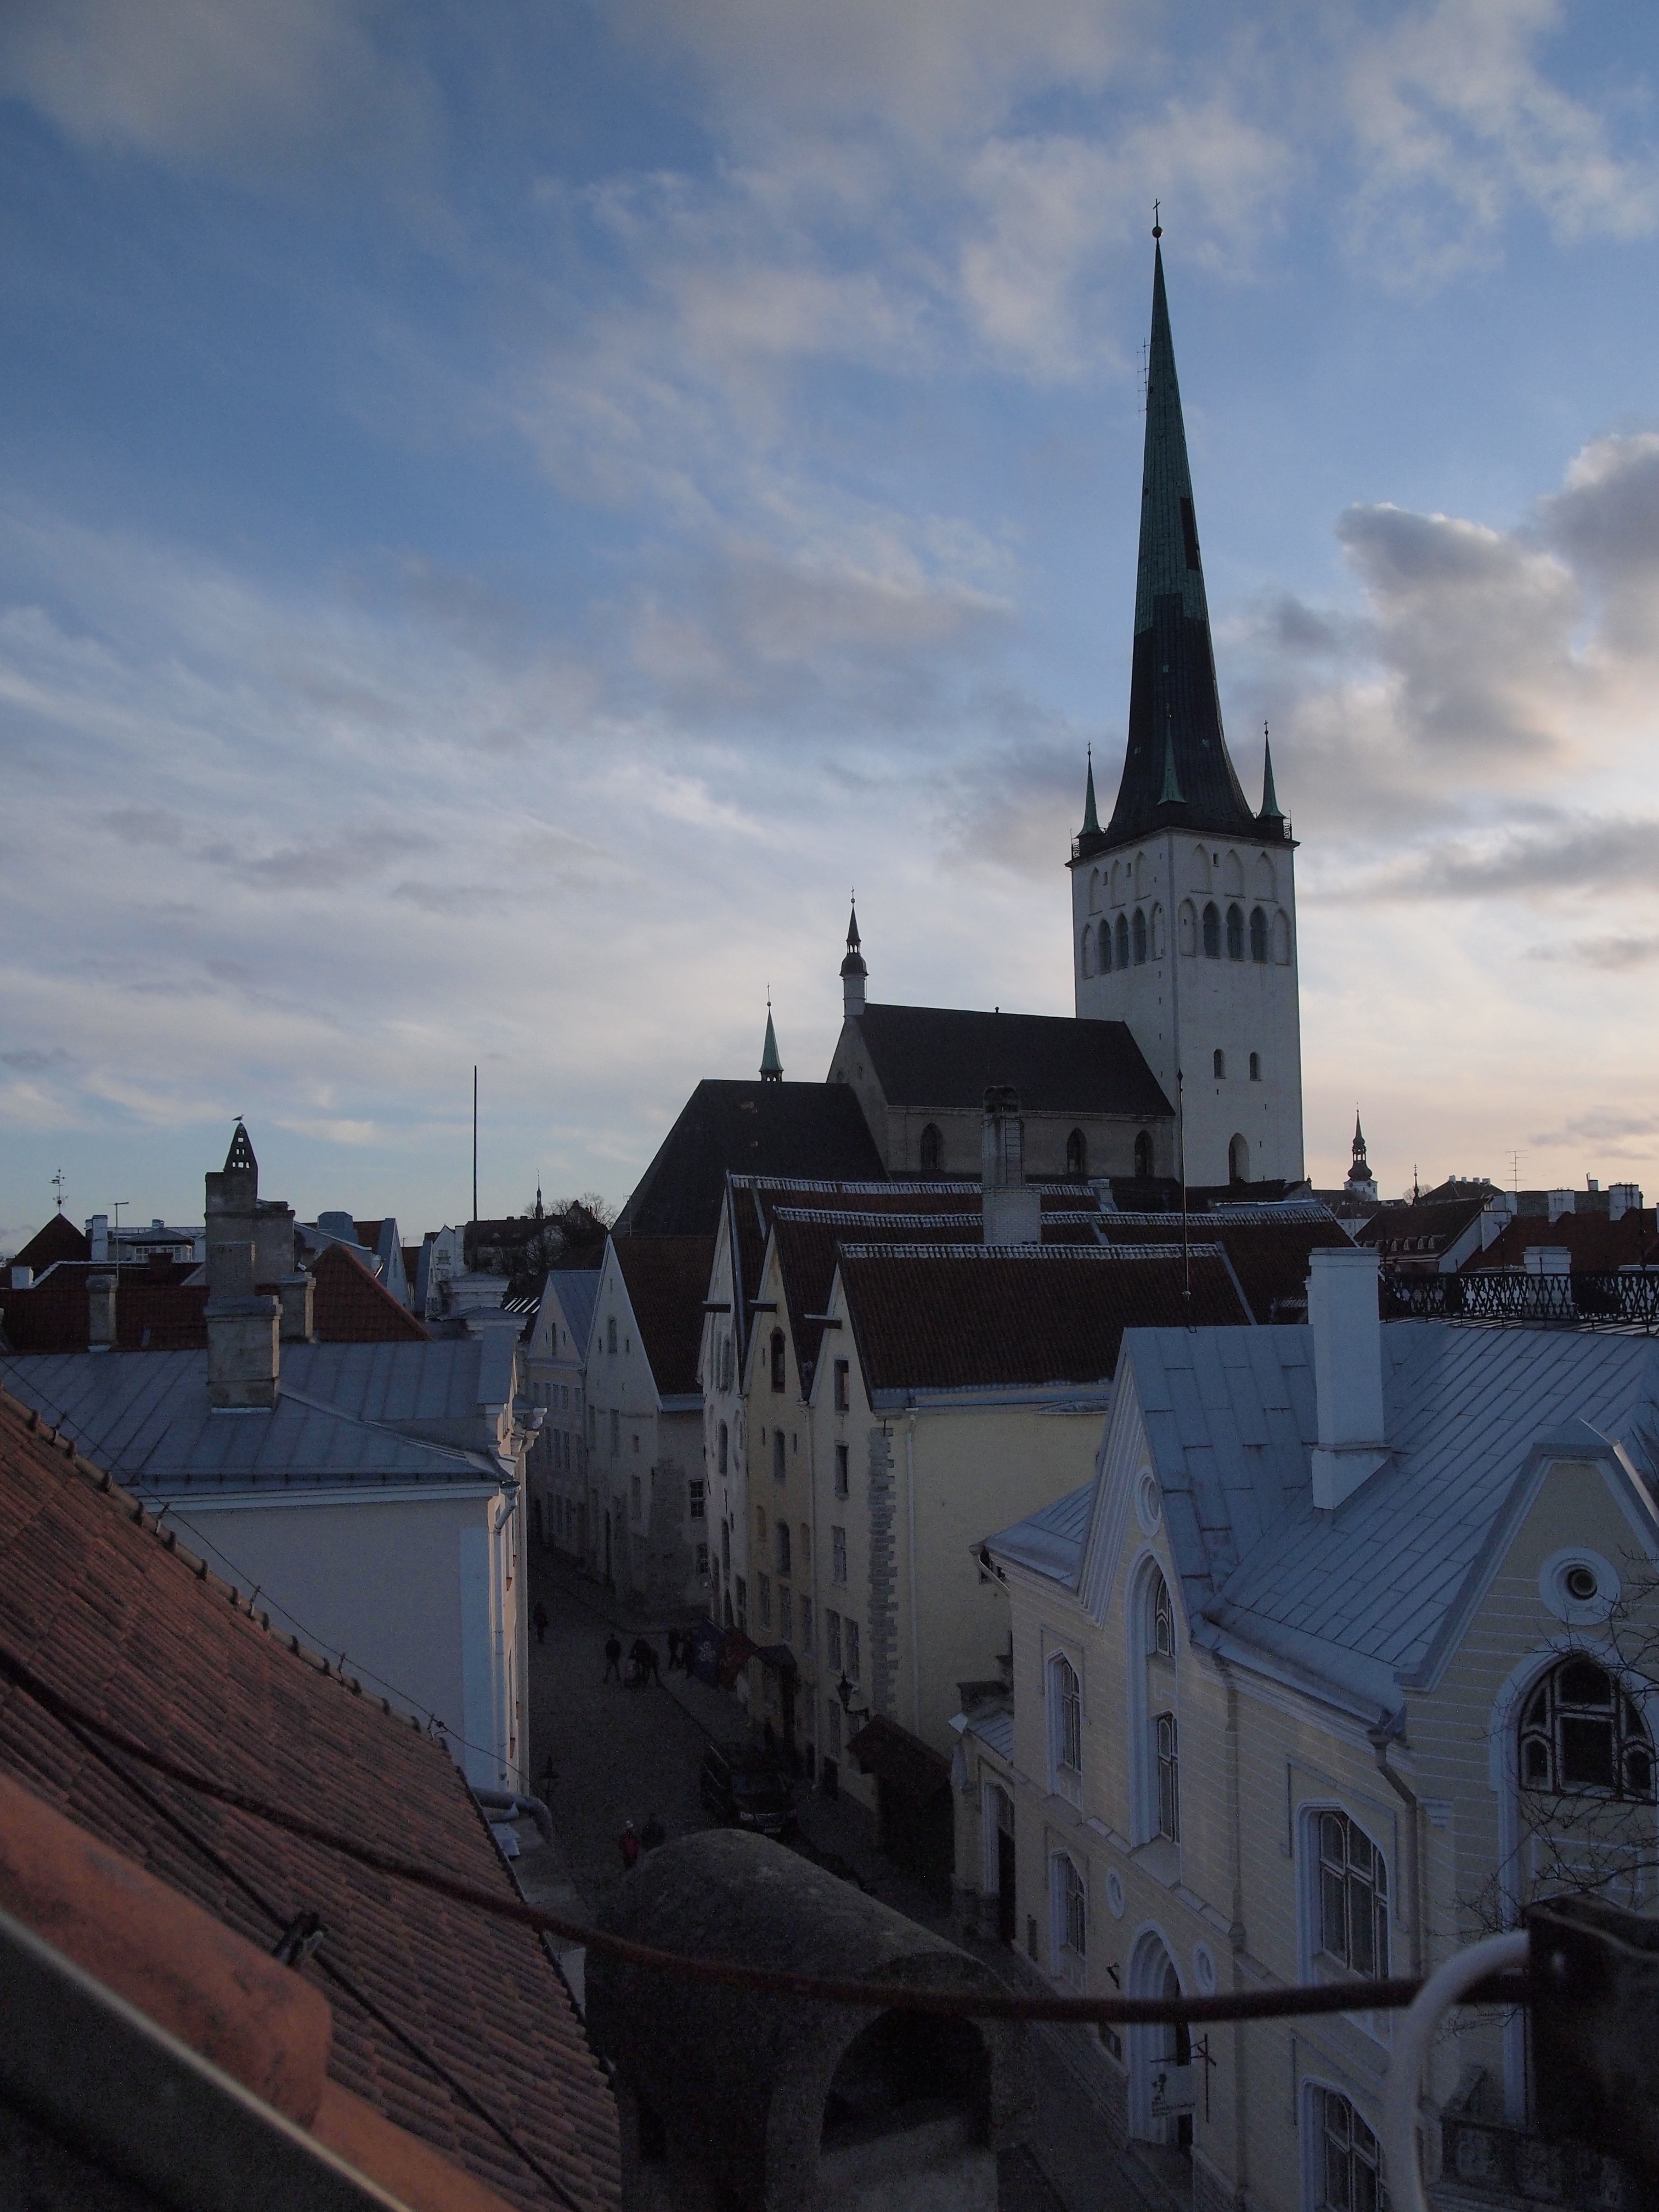
sea, cloud, sky, sunset, town, building, chateau, cityscape, europe, evening, reflection, tower, castle, church, cathedral, waterway, place of worship, old town, spire, steeple, estonia, tallinn